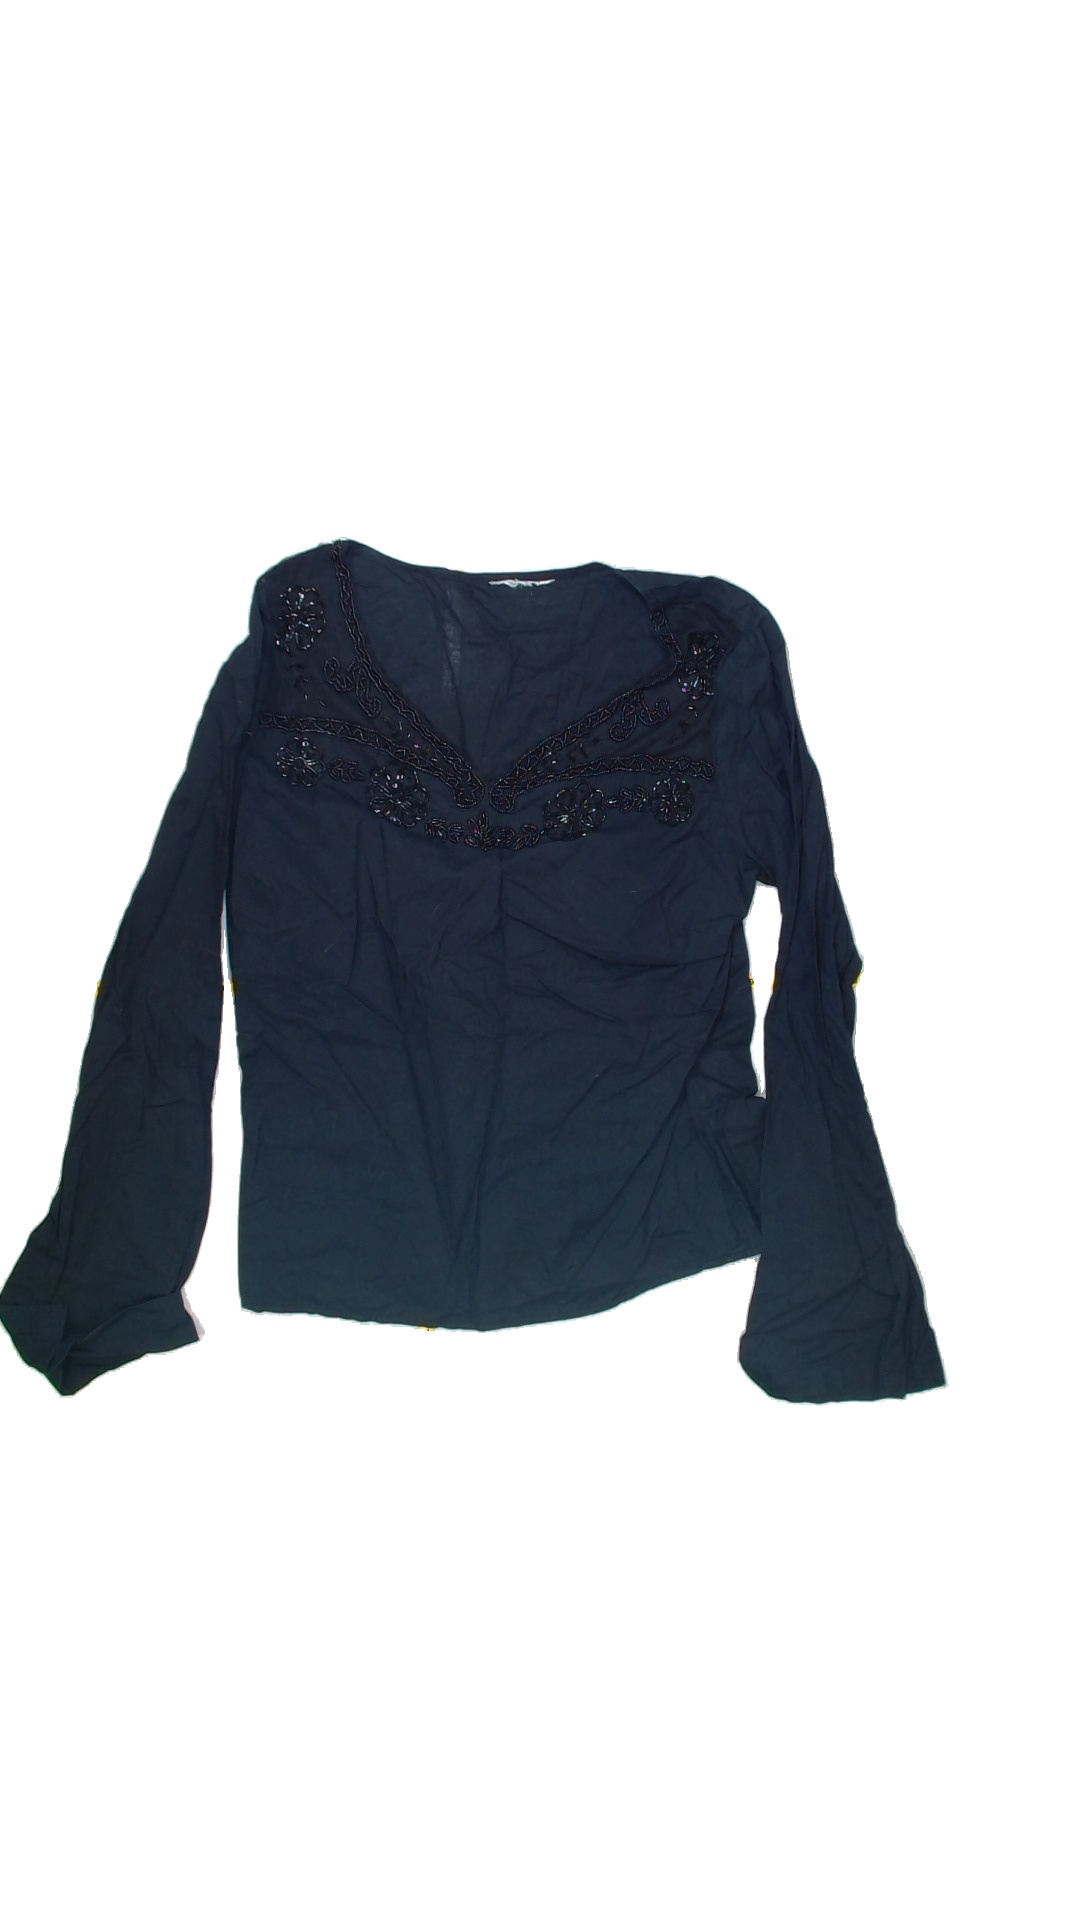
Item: Blouse (Ladies)
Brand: Not Applicable
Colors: Black
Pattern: Glitter
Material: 100%cotton
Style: No trend
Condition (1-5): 4
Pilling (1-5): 4
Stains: No
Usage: Reuse
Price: <50